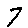
Label: 7